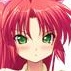
Portrait style: Anime Portrait